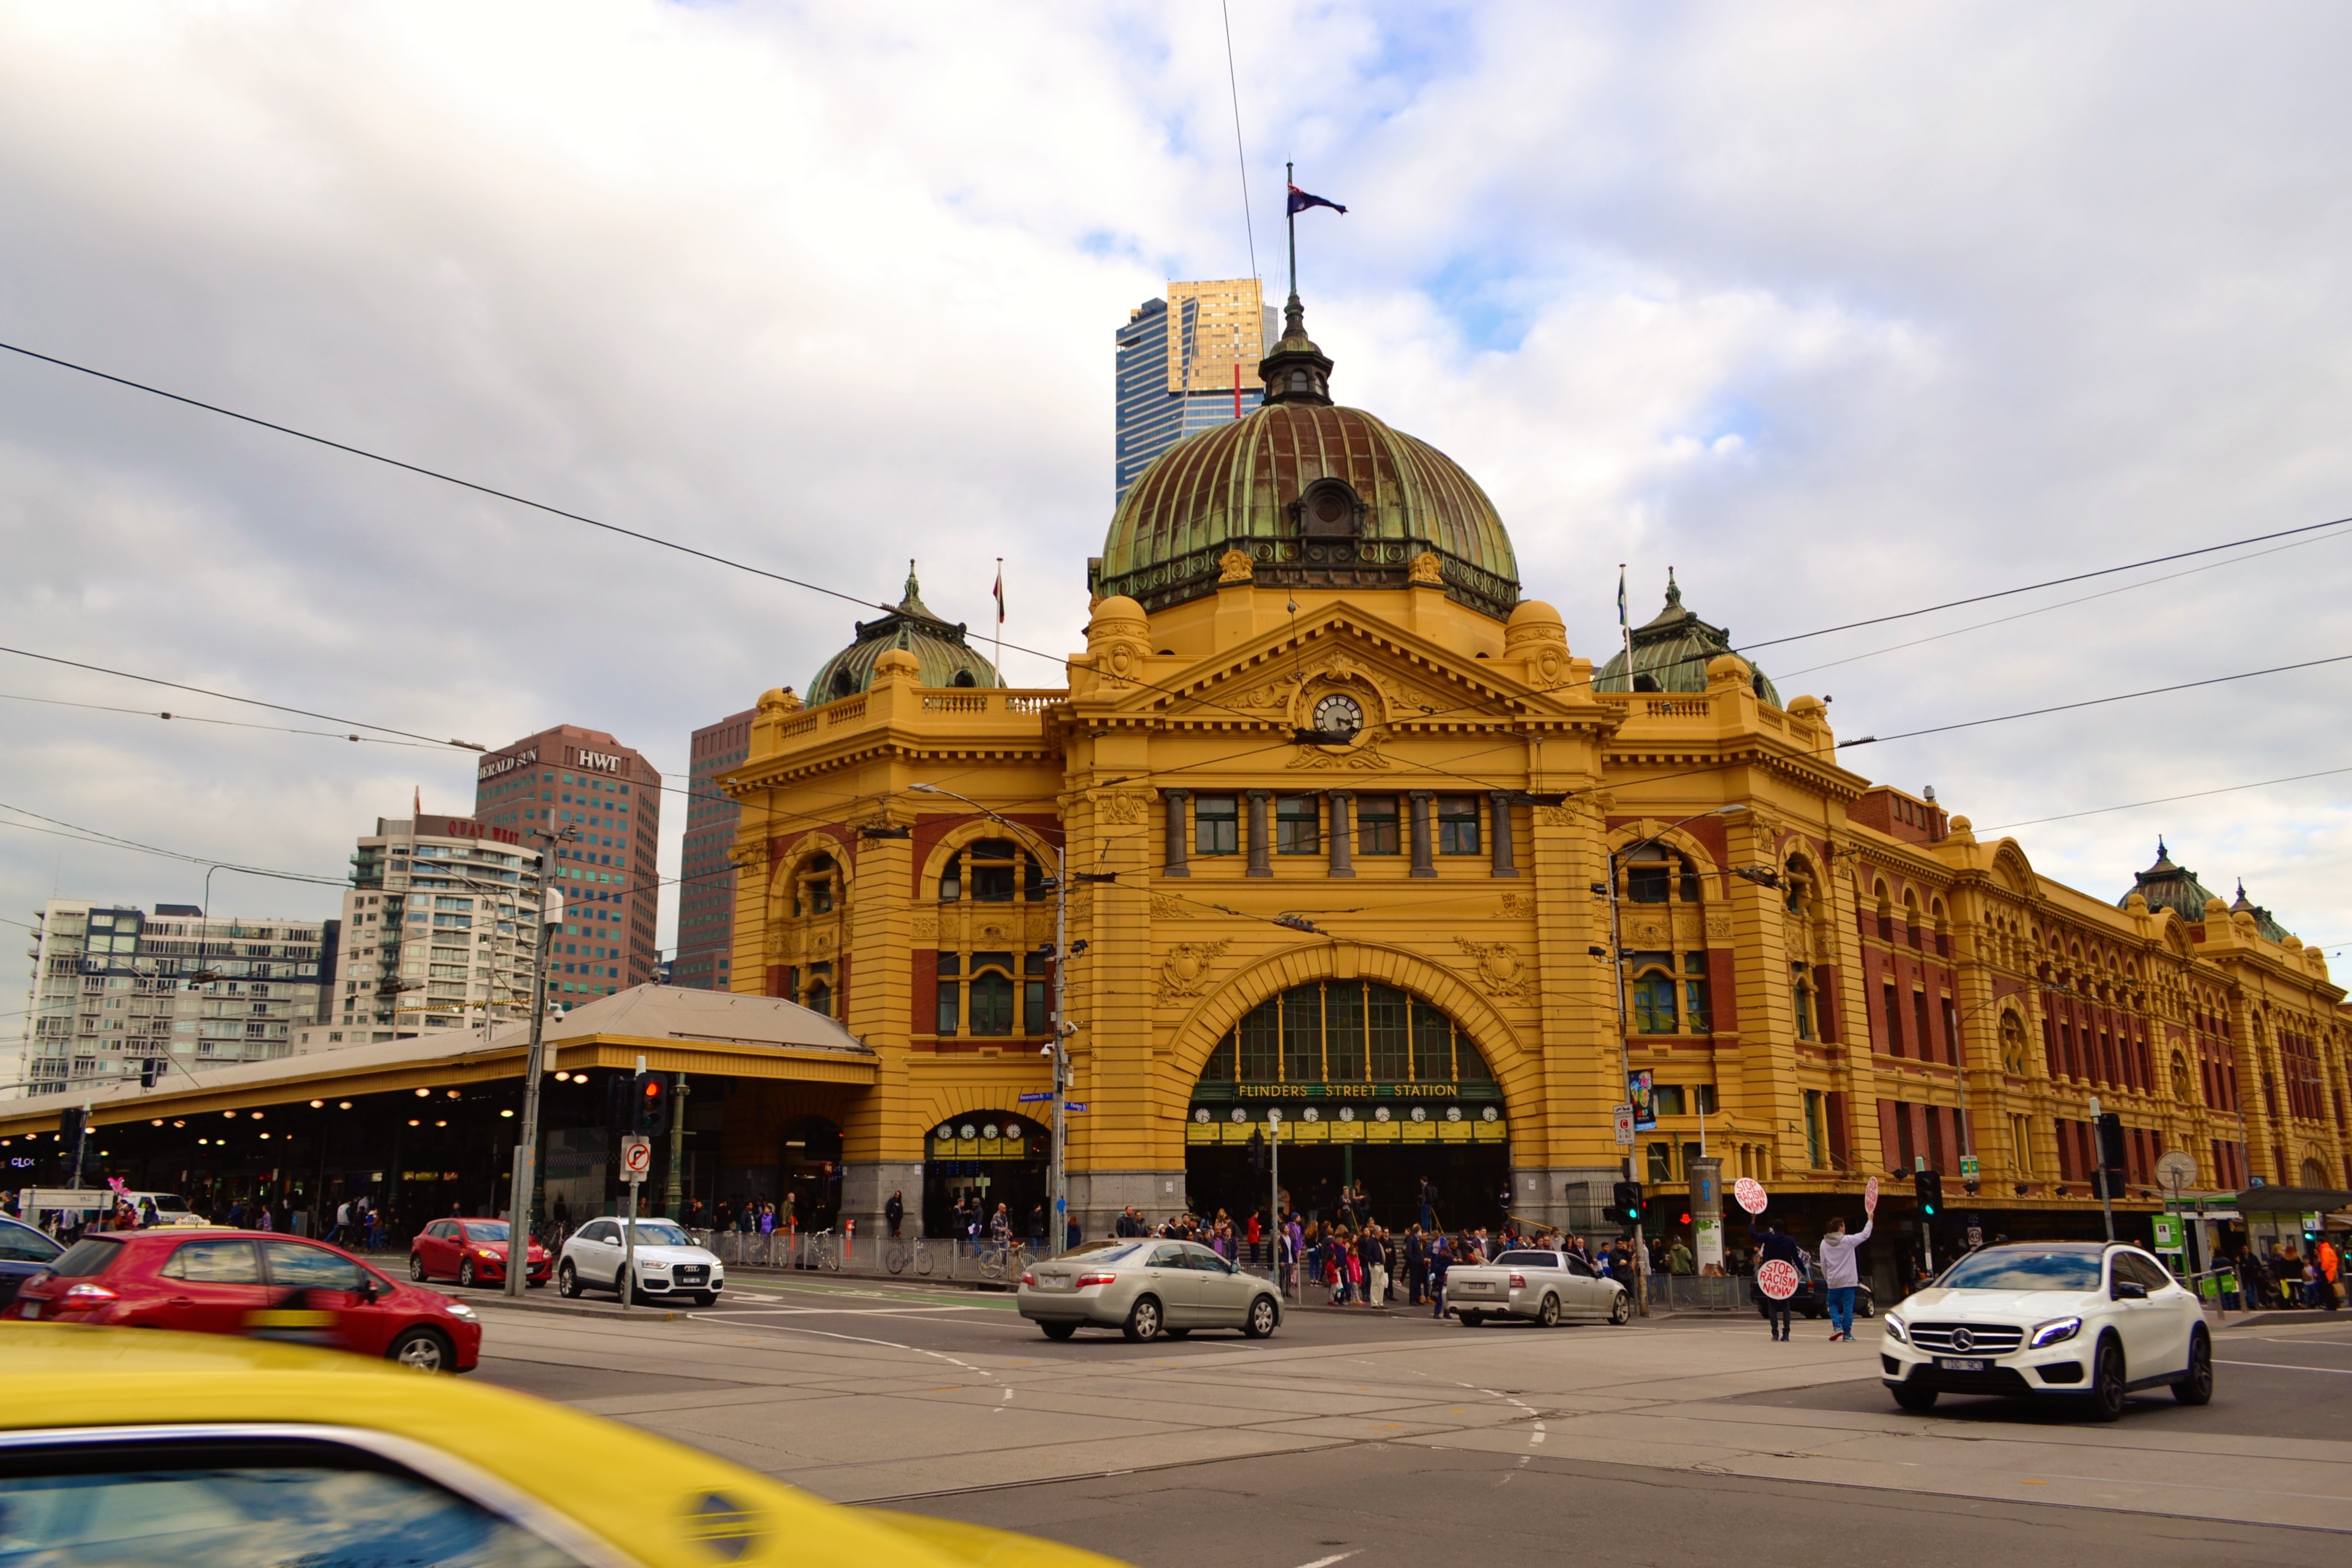
road, town, building, city, cityscape, downtown, travel, plaza, landmark, church, tourism, place of worship, town square, urban area, human settlement, metropolitan area